Almirantazgo Fjord

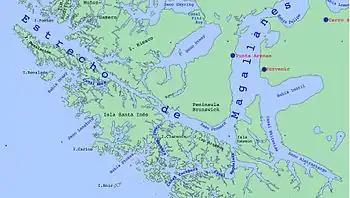
Riesco Island, R N Alacalufes

Almirantazgo Fjord, also known as Almirantazgo Sound or Admiralty Sound, is a Chilean fjord located in the far south of the country at . The fjord cuts deeply into the west coast of the Isla Grande de Tierra del Fuego, extending southeastwards from the Whiteside Channel, which separates Isla Grande from Dawson Island. On its south side several smaller fjords and bays make significant indentations into the north coastline of the Cordillera Darwin. One of these, Ainsworth Bay, is home to a colony of elephant seals. Azopardo River empties into the head of the fjord.